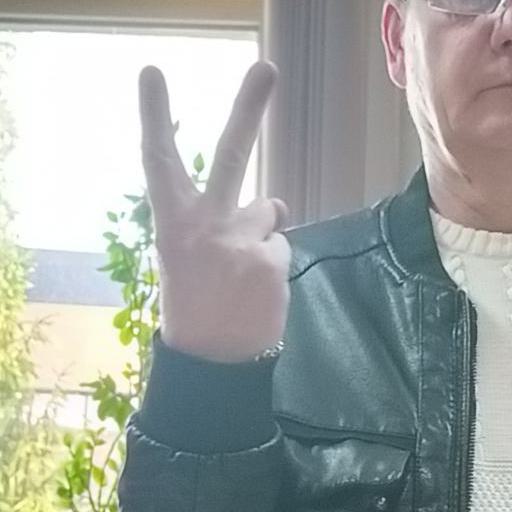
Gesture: peace_inverted